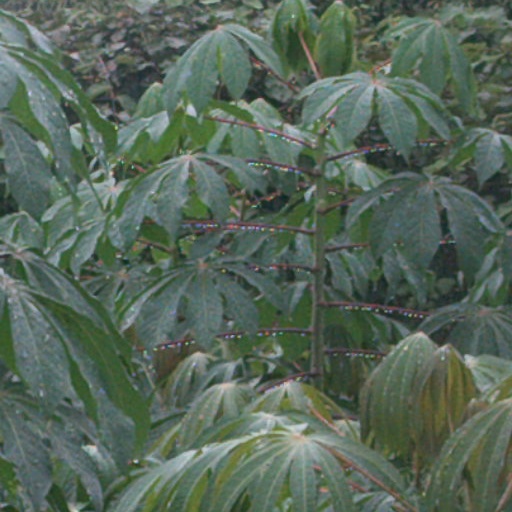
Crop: cassava